Mao Zedong

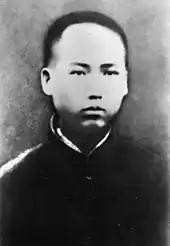
Mao in 1913

Mao wanted to become a teacher and enrolled at the Fourth Normal School of Changsha, which soon merged with the First Normal School of Hunan, widely seen as the best in Hunan. Befriending Mao, professor Yang Changji urged him to read a radical newspaper, "New Youth" ("Xin qingnian"), the creation of his friend Chen Duxiu, a dean at Peking University. Although he was a supporter of Chinese nationalism, Chen argued that China must look to the west to cleanse itself of superstition and autocracy. In his first school year, Mao befriended an older student, Xiao Zisheng; together they went on a walking tour of Hunan, begging and writing literary couplets to obtain food.